Nelson Oyarzún

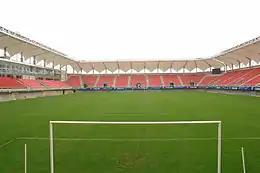
The Municipal Stadium of Chillán wears his name as tribute since 1978.

Once in Chillán, aged 35 during 1978 as manager of Ñublense, he progressively saw their cancer worsen and died on 10 September.